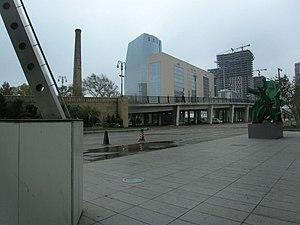
Le musée d'Art moderne de Bakou est inauguré le 20 mars 2009 à Bakou. Le musée abrite plus de 800 travaux des jeunes peintres et sculpteurs azerbaïdjanais qui travaillent essentiellement dans le style avant-garde. Les travaux d'artistes tels que Sattar Bahlulzade, Beyukagha Mirzazade, Elmira Shakhtakhtinskaya, Tahir Salakhov, Omar Eldarov, Nadir Abdurahmanov y sont exposés.